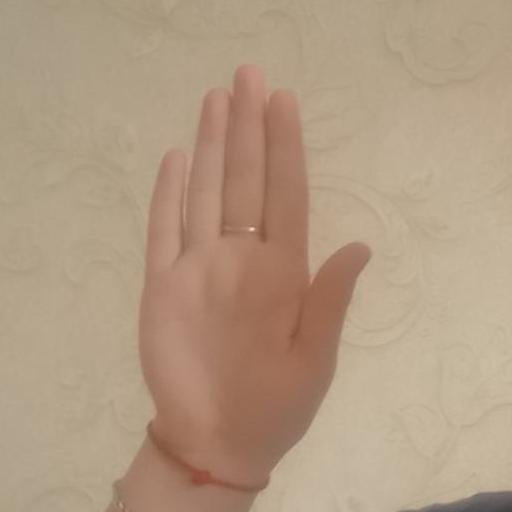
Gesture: stop